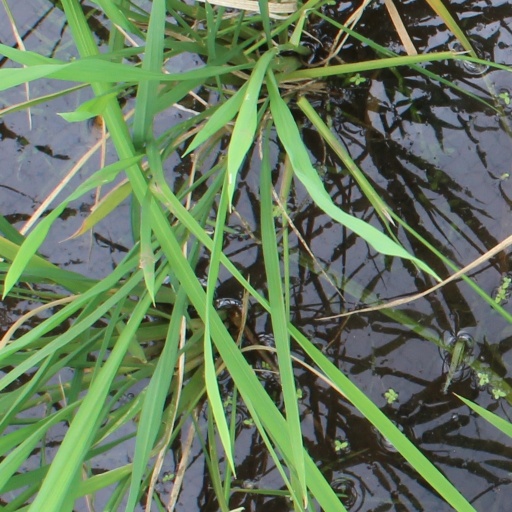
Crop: rice